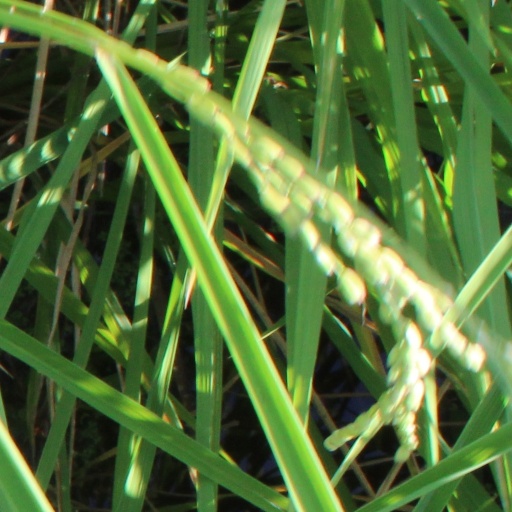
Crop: rice